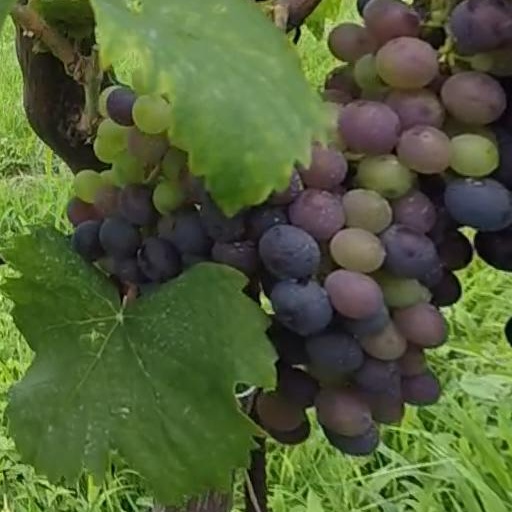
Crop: grape